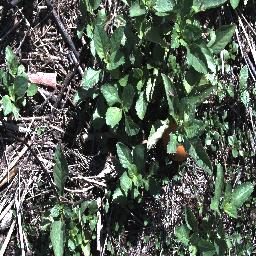
Label: snake_weed